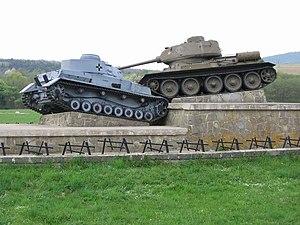
La bataille du col de Dukla, ou parfois bataille de la passe de Dukla, est une bataille de la Seconde Guerre mondiale opposant au col de Dukla à la frontière actuelle entre la Pologne et la Slovaquie entre le Troisième Reich et l'Union des républiques socialistes soviétiques en septembre et octobre 1944.
Le soulèvement national slovaque est un soulèvement armé des insurgés slovaques au cours de la Seconde Guerre mondiale pour protester contre l'entrée de la Wehrmacht sur le territoire national. Il débuta le 29 août 1944 en tant que défense face aux unités d'occupation allemandes, et était indirectement une attaque contre le gouvernement autoritaire de Jozef Tiso. Il peut aussi être vu comme étant un effort pour être du côté des vainqueurs de la Seconde Guerre mondiale. La ville de Banská Bystrica en Slovaquie centrale était le centre de cette insurrection. Les unités allemandes battirent les insurgés dans la nuit du 27 au 28 octobre 1944, et une partie des combattants rejoignit la résistance. Les résistants continuèrent leur lutte contre les nazis jusqu'à la libération du pays au printemps 1945.